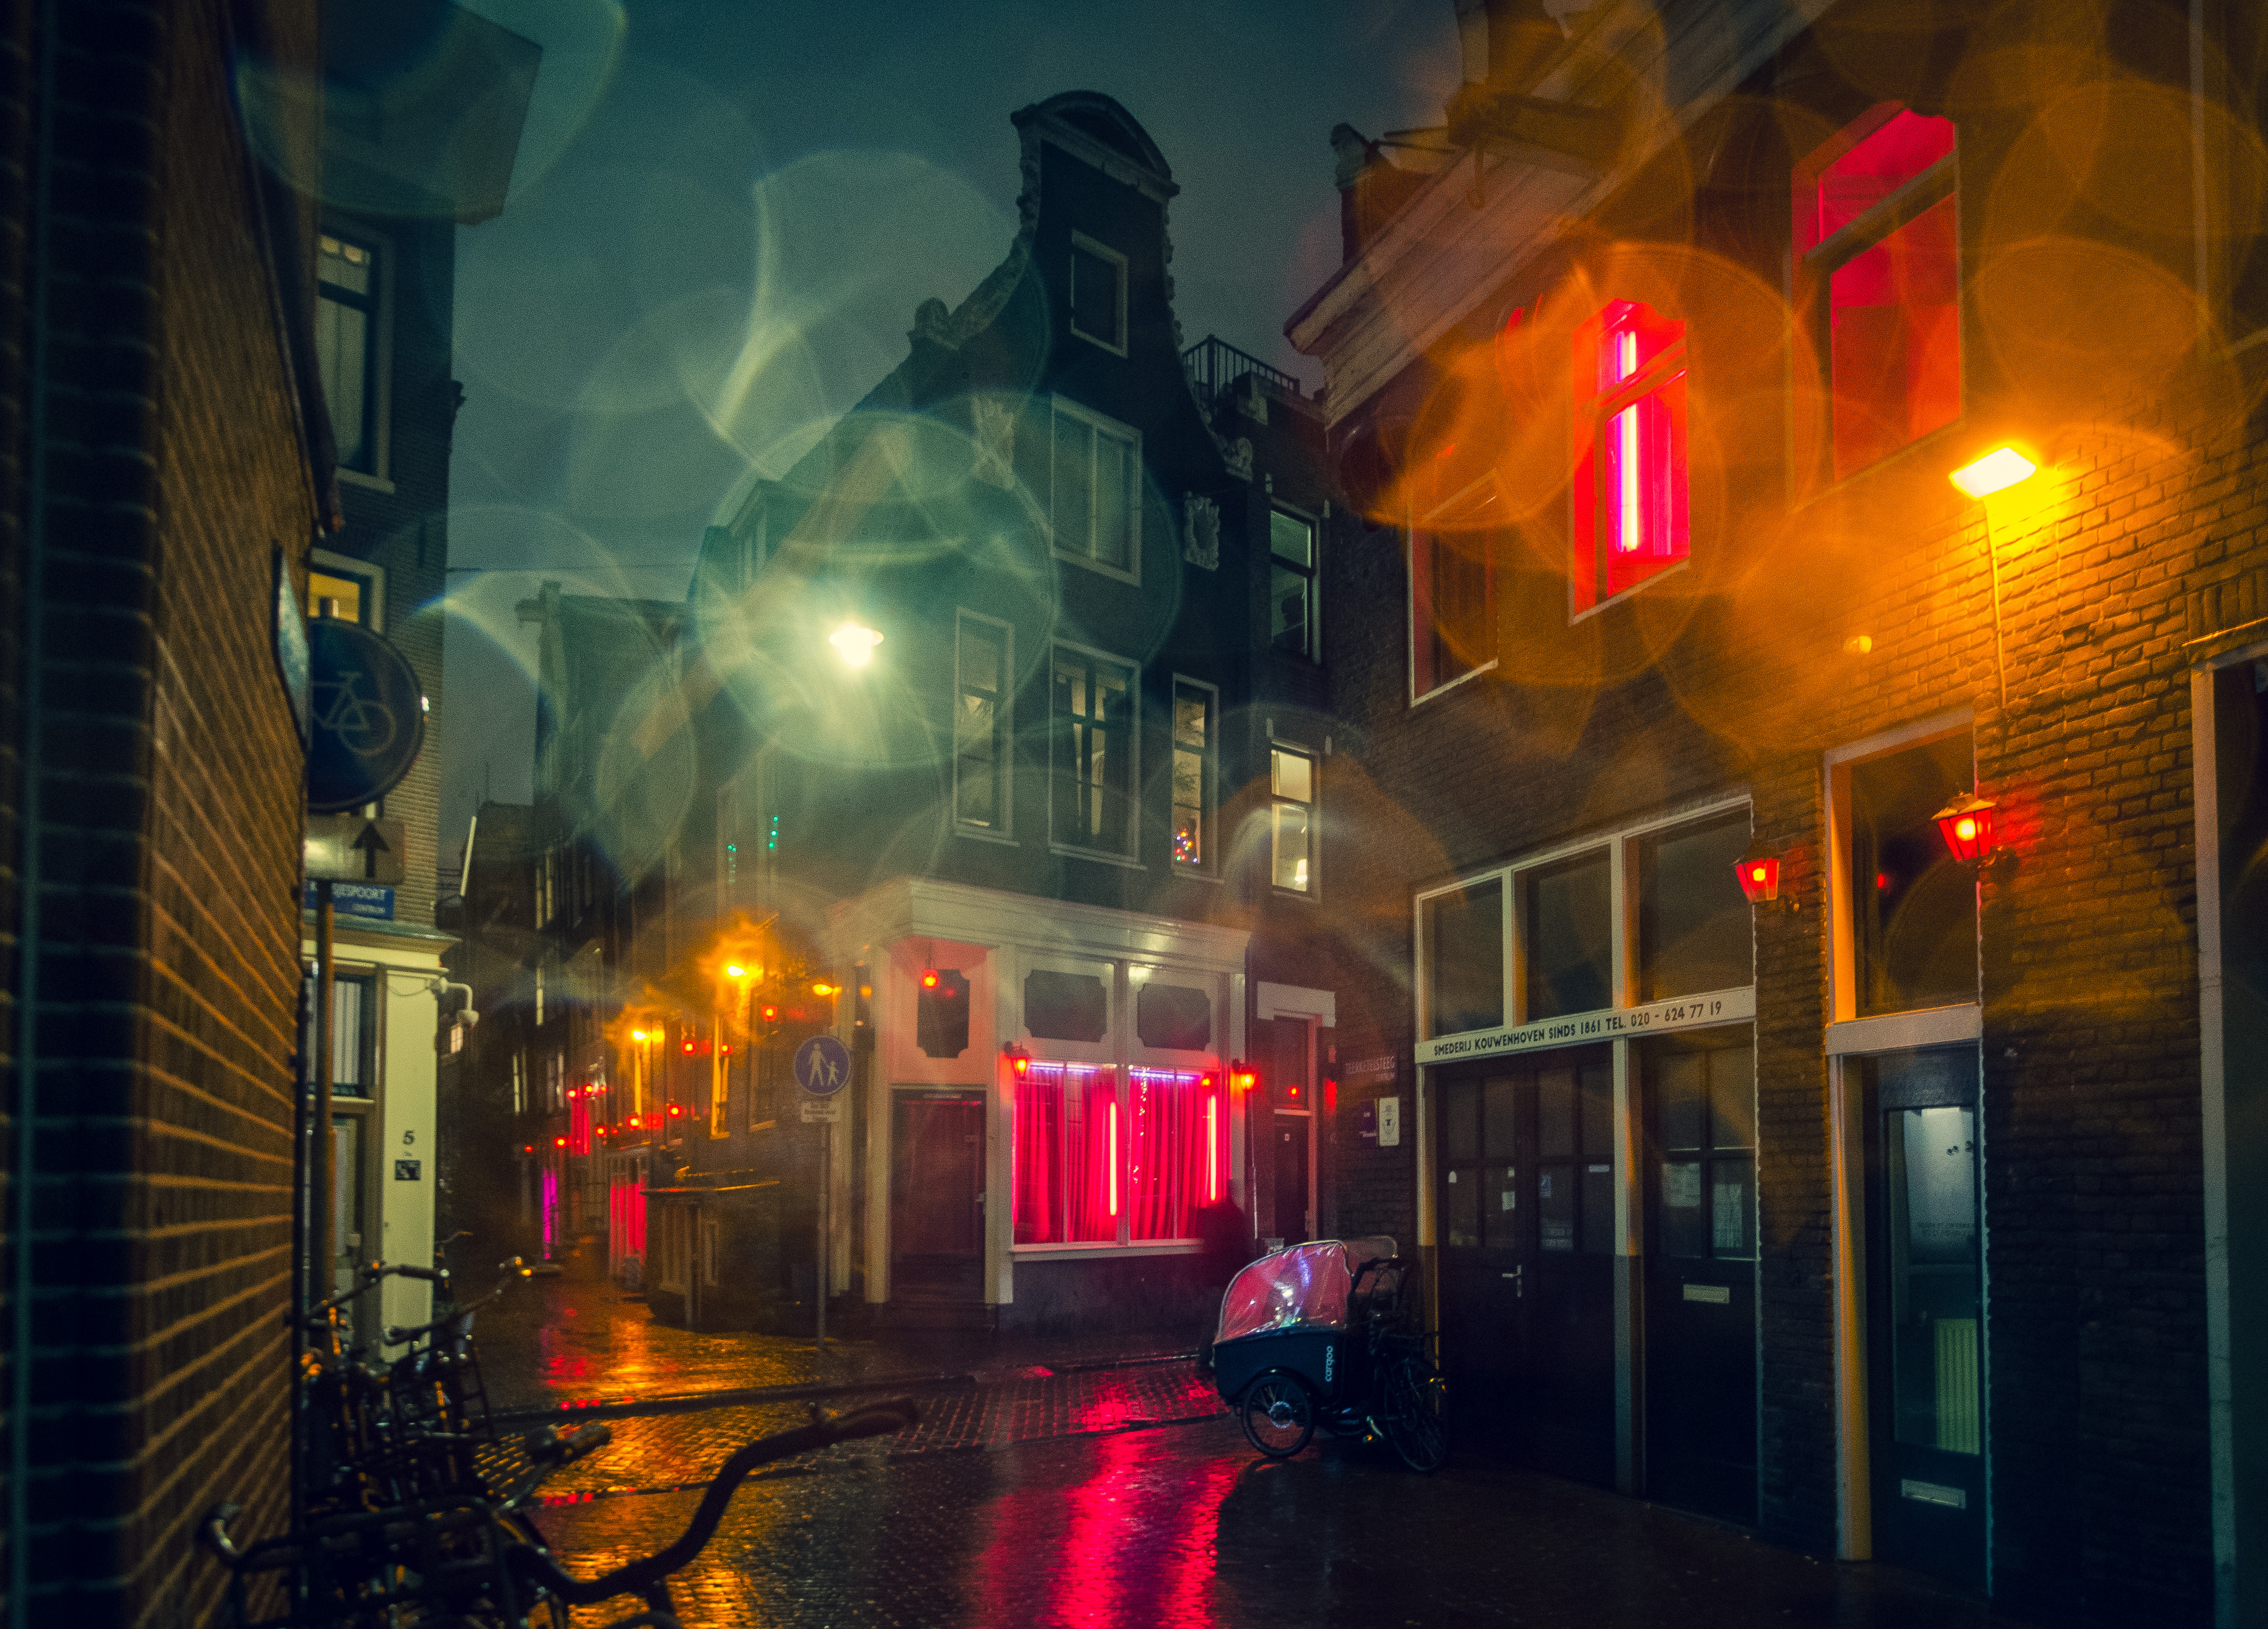
city, red, light, night, urban area, town, lighting, sky, street, infrastructure, atmosphere, street light, architecture, road, darkness, downtown, building, midnight, reflection, evening, snow, winter, light fixture